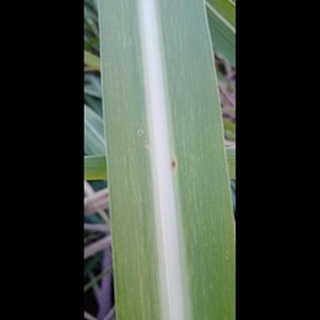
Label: sugarcane_mosaic